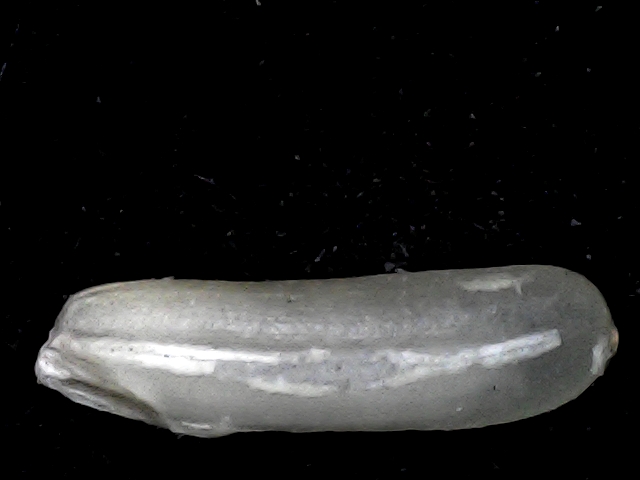
Rice variety: BD87